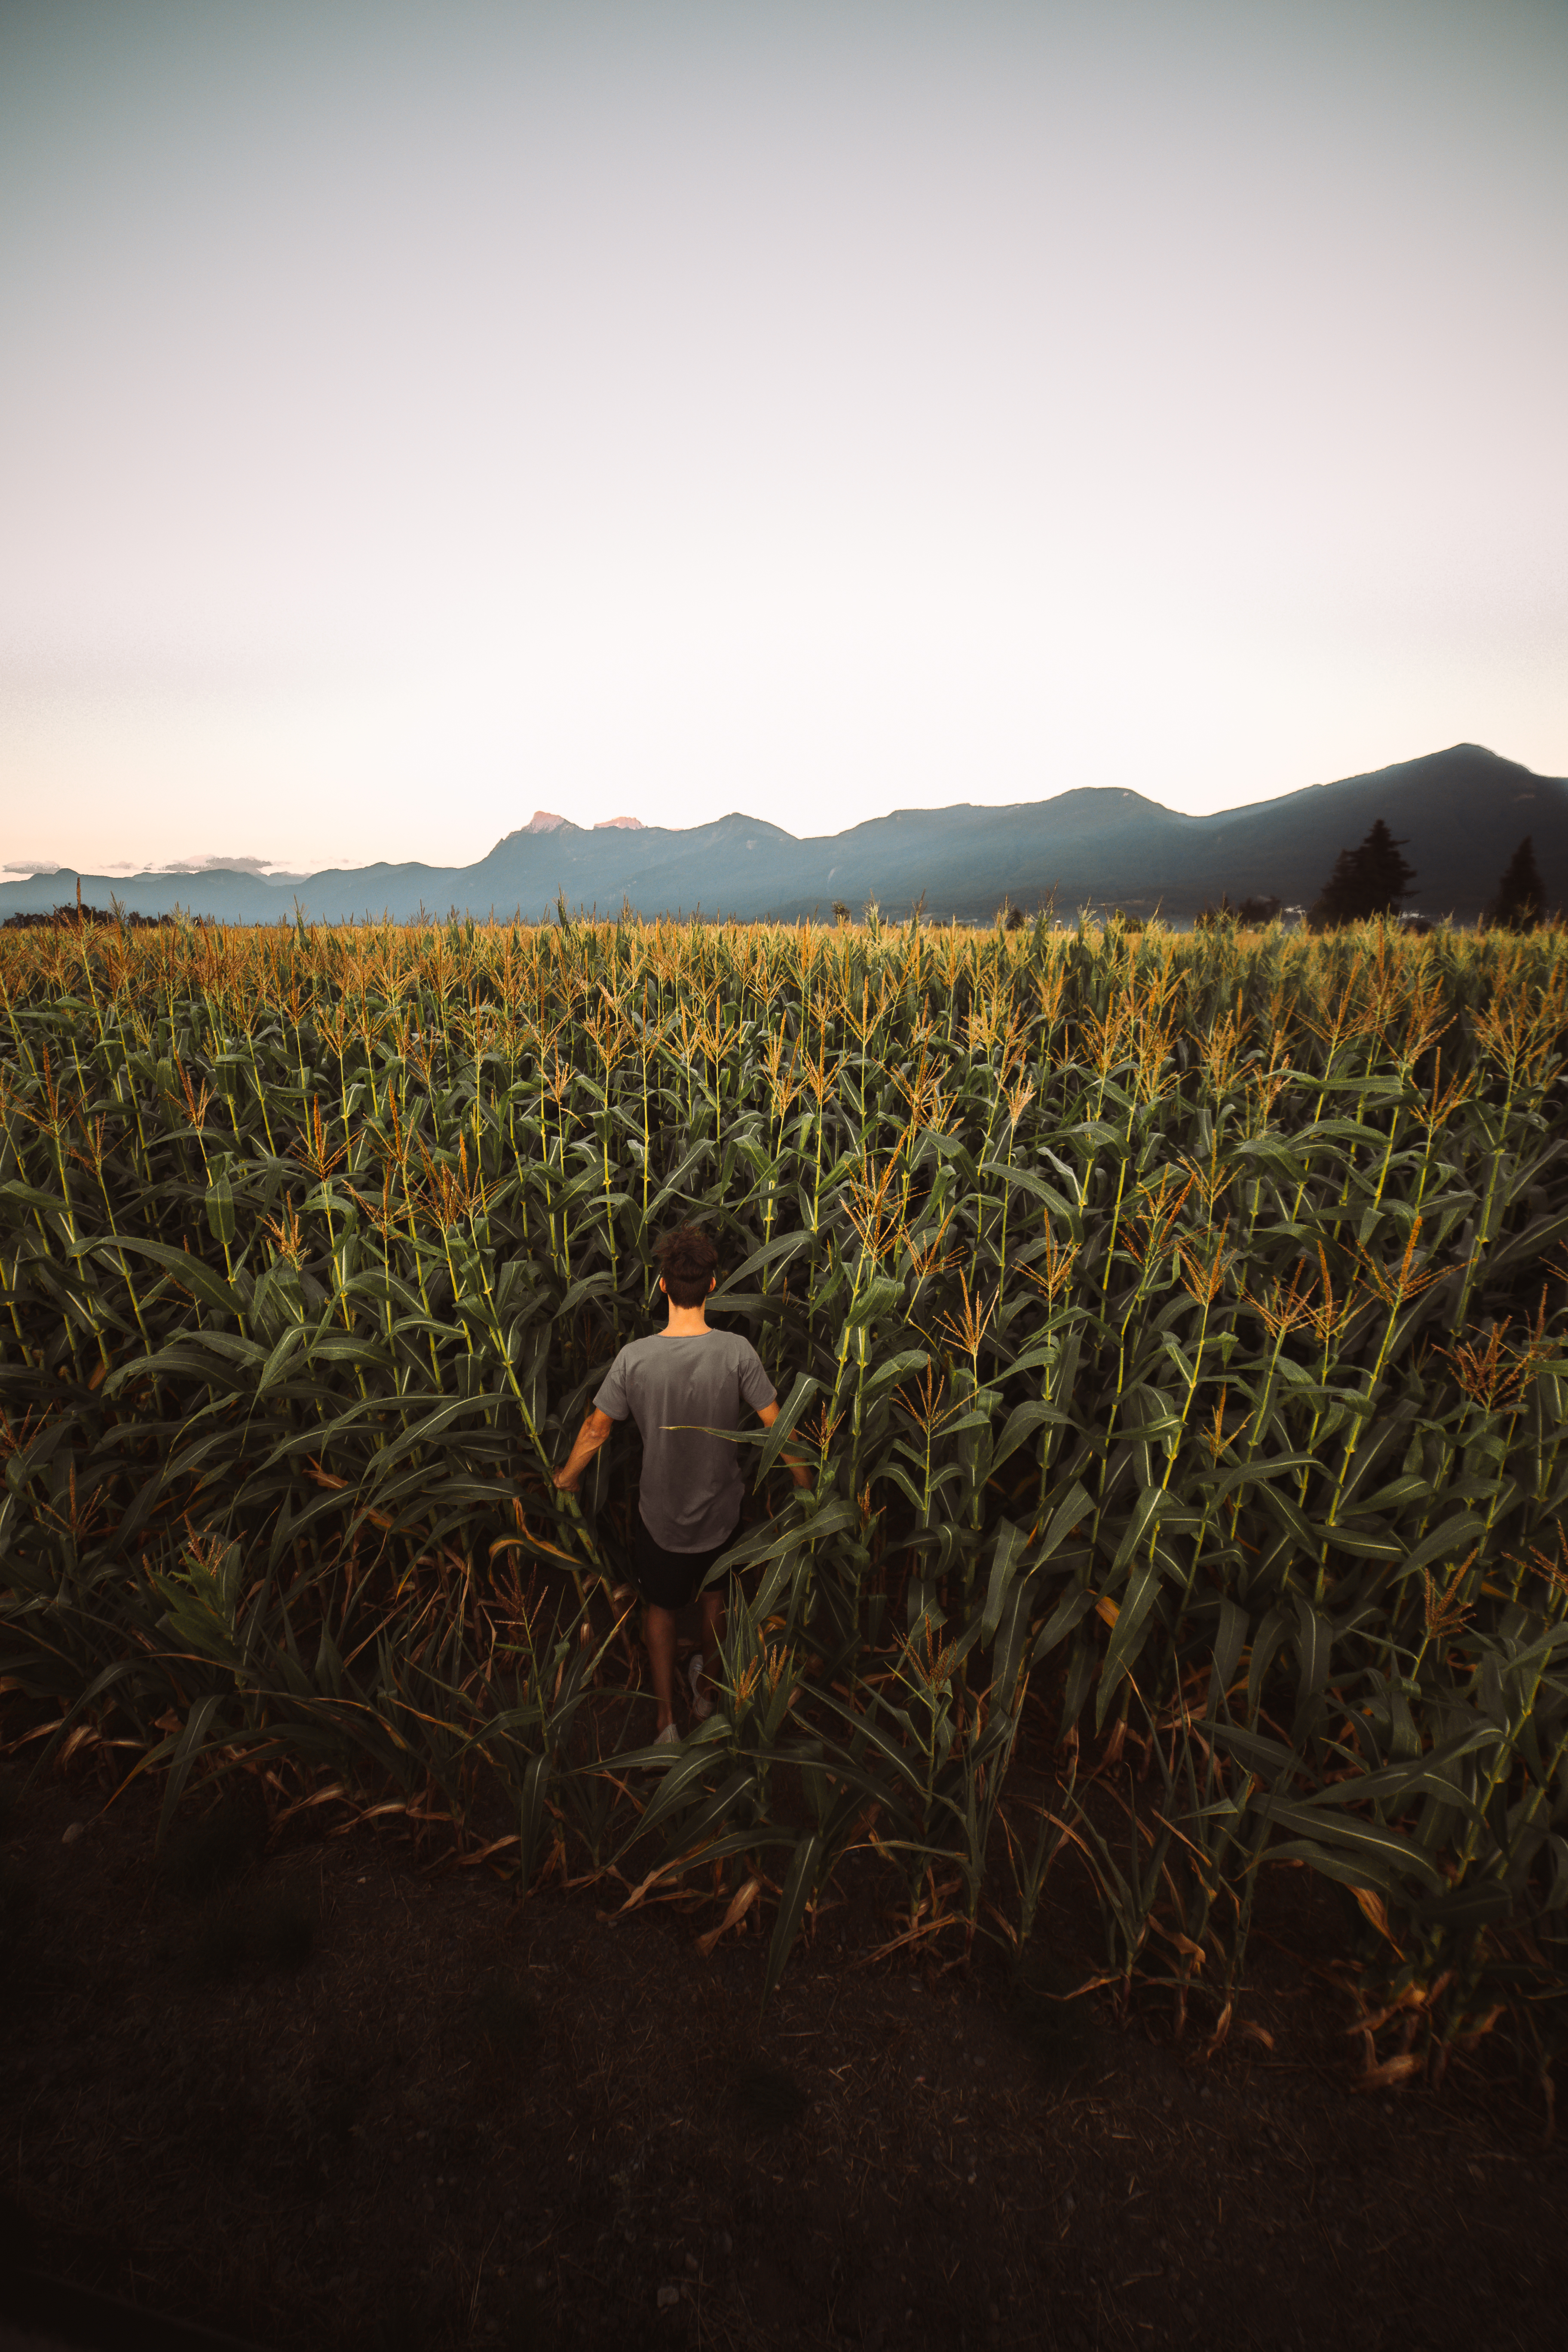
sky, field, crop, grass, yellow, grass family, morning, grassland, prairie, plant, ecoregion, farm, tree, agriculture, horizon, evening, plain, rural area, landscape, sunlight, cloud, soil, plantation, sunset, sunrise, harvest, autumn